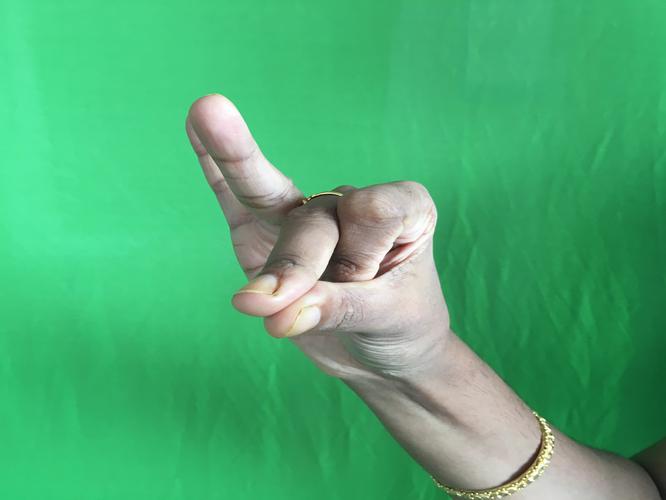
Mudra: Bramaram
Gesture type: single_hand